Partners In Health

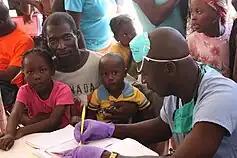
A family receives medical attention at one of PIH's Port-au-Prince-based clinics after the 2010 earthquake.

Partners In Health (PIH) is an international nonprofit public health organization founded in 1987 by Paul Farmer, Ophelia Dahl, Thomas J. White, Todd McCormack, and Jim Yong Kim.